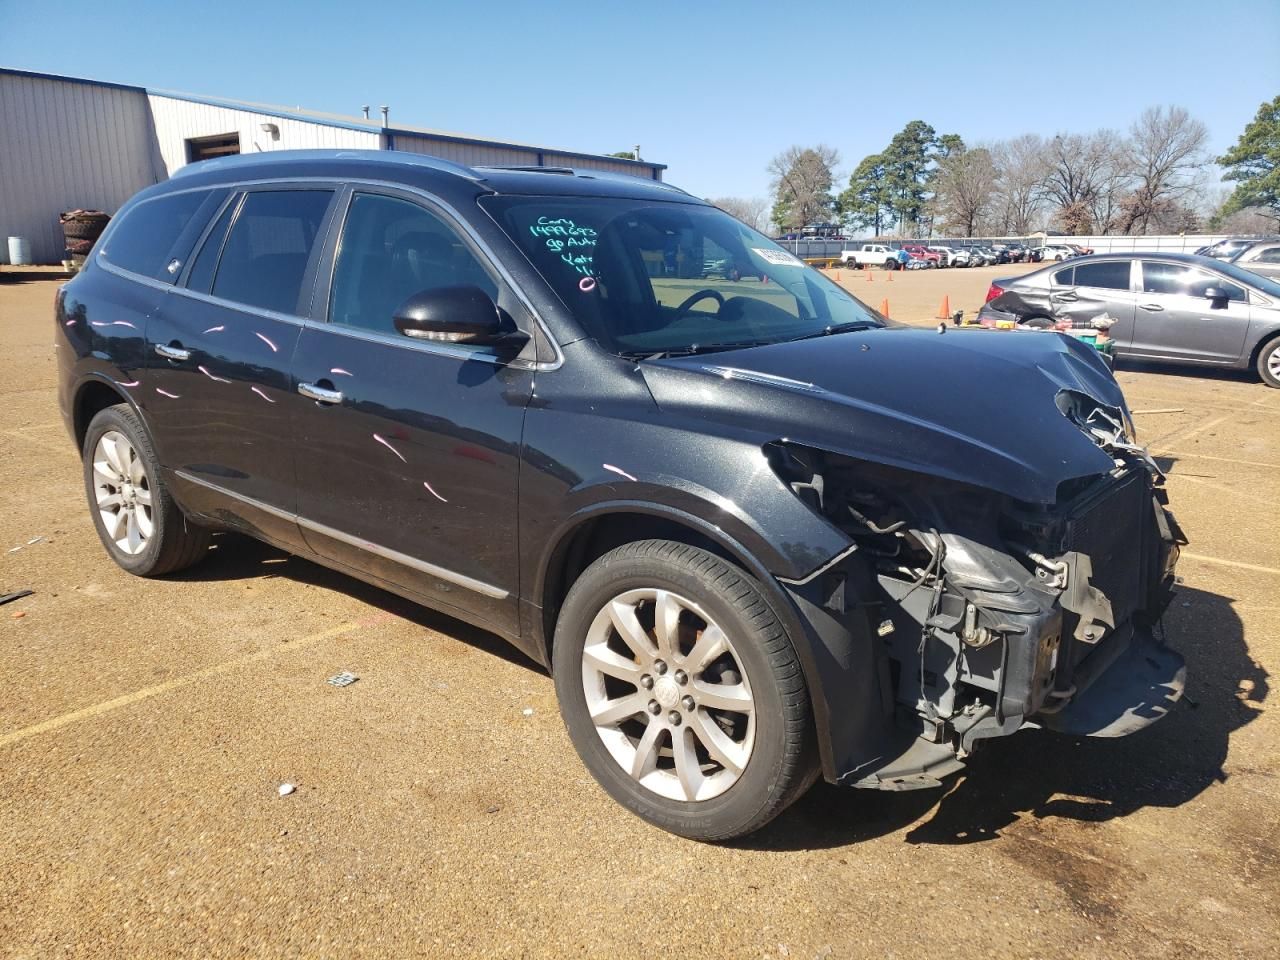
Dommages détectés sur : plaque d'immatriculation avant, pare-choc avant, feu avant droit, capot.
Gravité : majeur